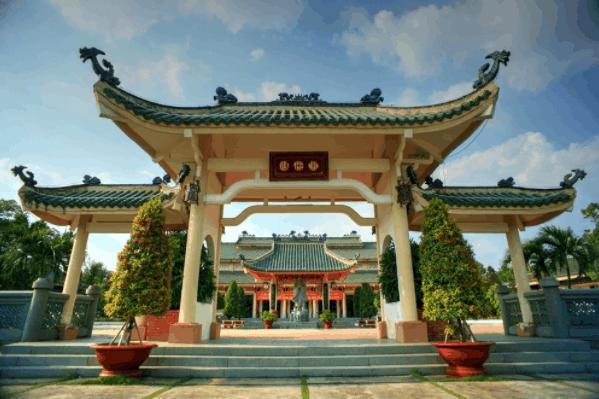
đây là hình ảnh chụp ở khu vực cổng của một công trình có kiến trúc cổ